Melena del Sur

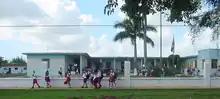
Elementary Suarez Rogelio Perea

In terms of education, structural changes were made in 2010. The Pedro Soto Alba and Rogelio Perea Suárez Polytechnic Schools were merged and now both operate at the former IPUEC República de Güinea site. The Escuela de Formación de Maestros Emergentes República de Hungría (School for Emerging Teacher Training) stopped graduating students in this specialty, and its classrooms are now used by students from the Félix Varela Vocational Pre-University Institute of Exact Sciences. The previous school building, despite being relatively new, required restoration due to various issues.